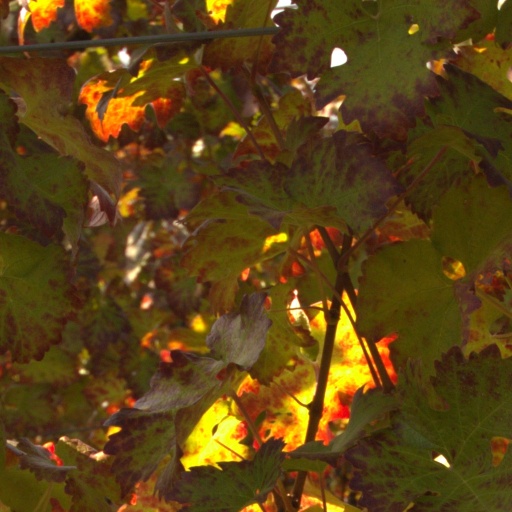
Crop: grape